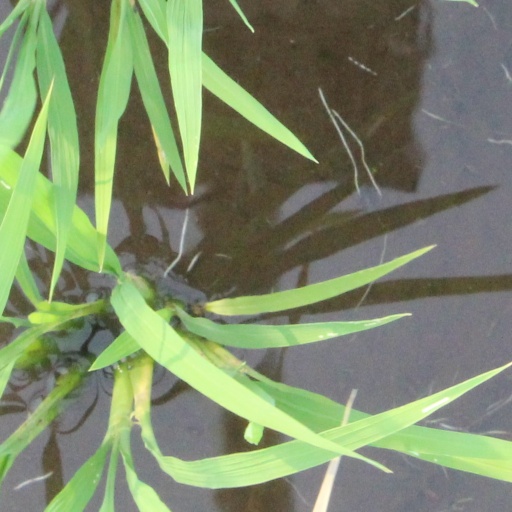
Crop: rice